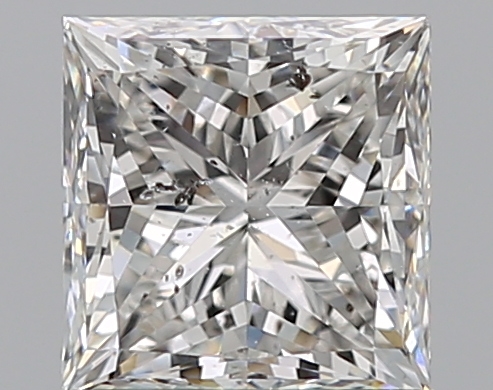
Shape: princess
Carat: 1
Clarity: SI2
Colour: F
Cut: VG
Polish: EX
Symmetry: VG
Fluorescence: N
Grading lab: GIA
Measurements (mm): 5.38 x 5.19 x 3.93